Pakol

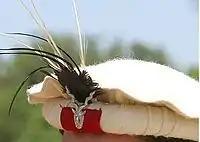
Pakol hat of the Chitral Scouts.

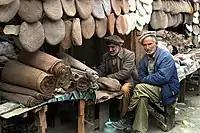
Craftsmen selling khoi in Gilgit Baltistan.

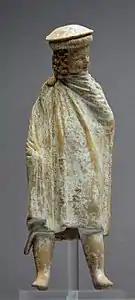

The Pakol or Pakul (Pashto: پکول) is a soft, flat, rolled-up, round-topped men's cap, usually worn in eastern Afghanistan and Pakistan. It is typically made of wool and found in a variety of earthy colours, such as brown, black, grey, ivory, or dyed red using walnut. The pakol is believed to have originated in Chitral and Gilgit in Pakistan.